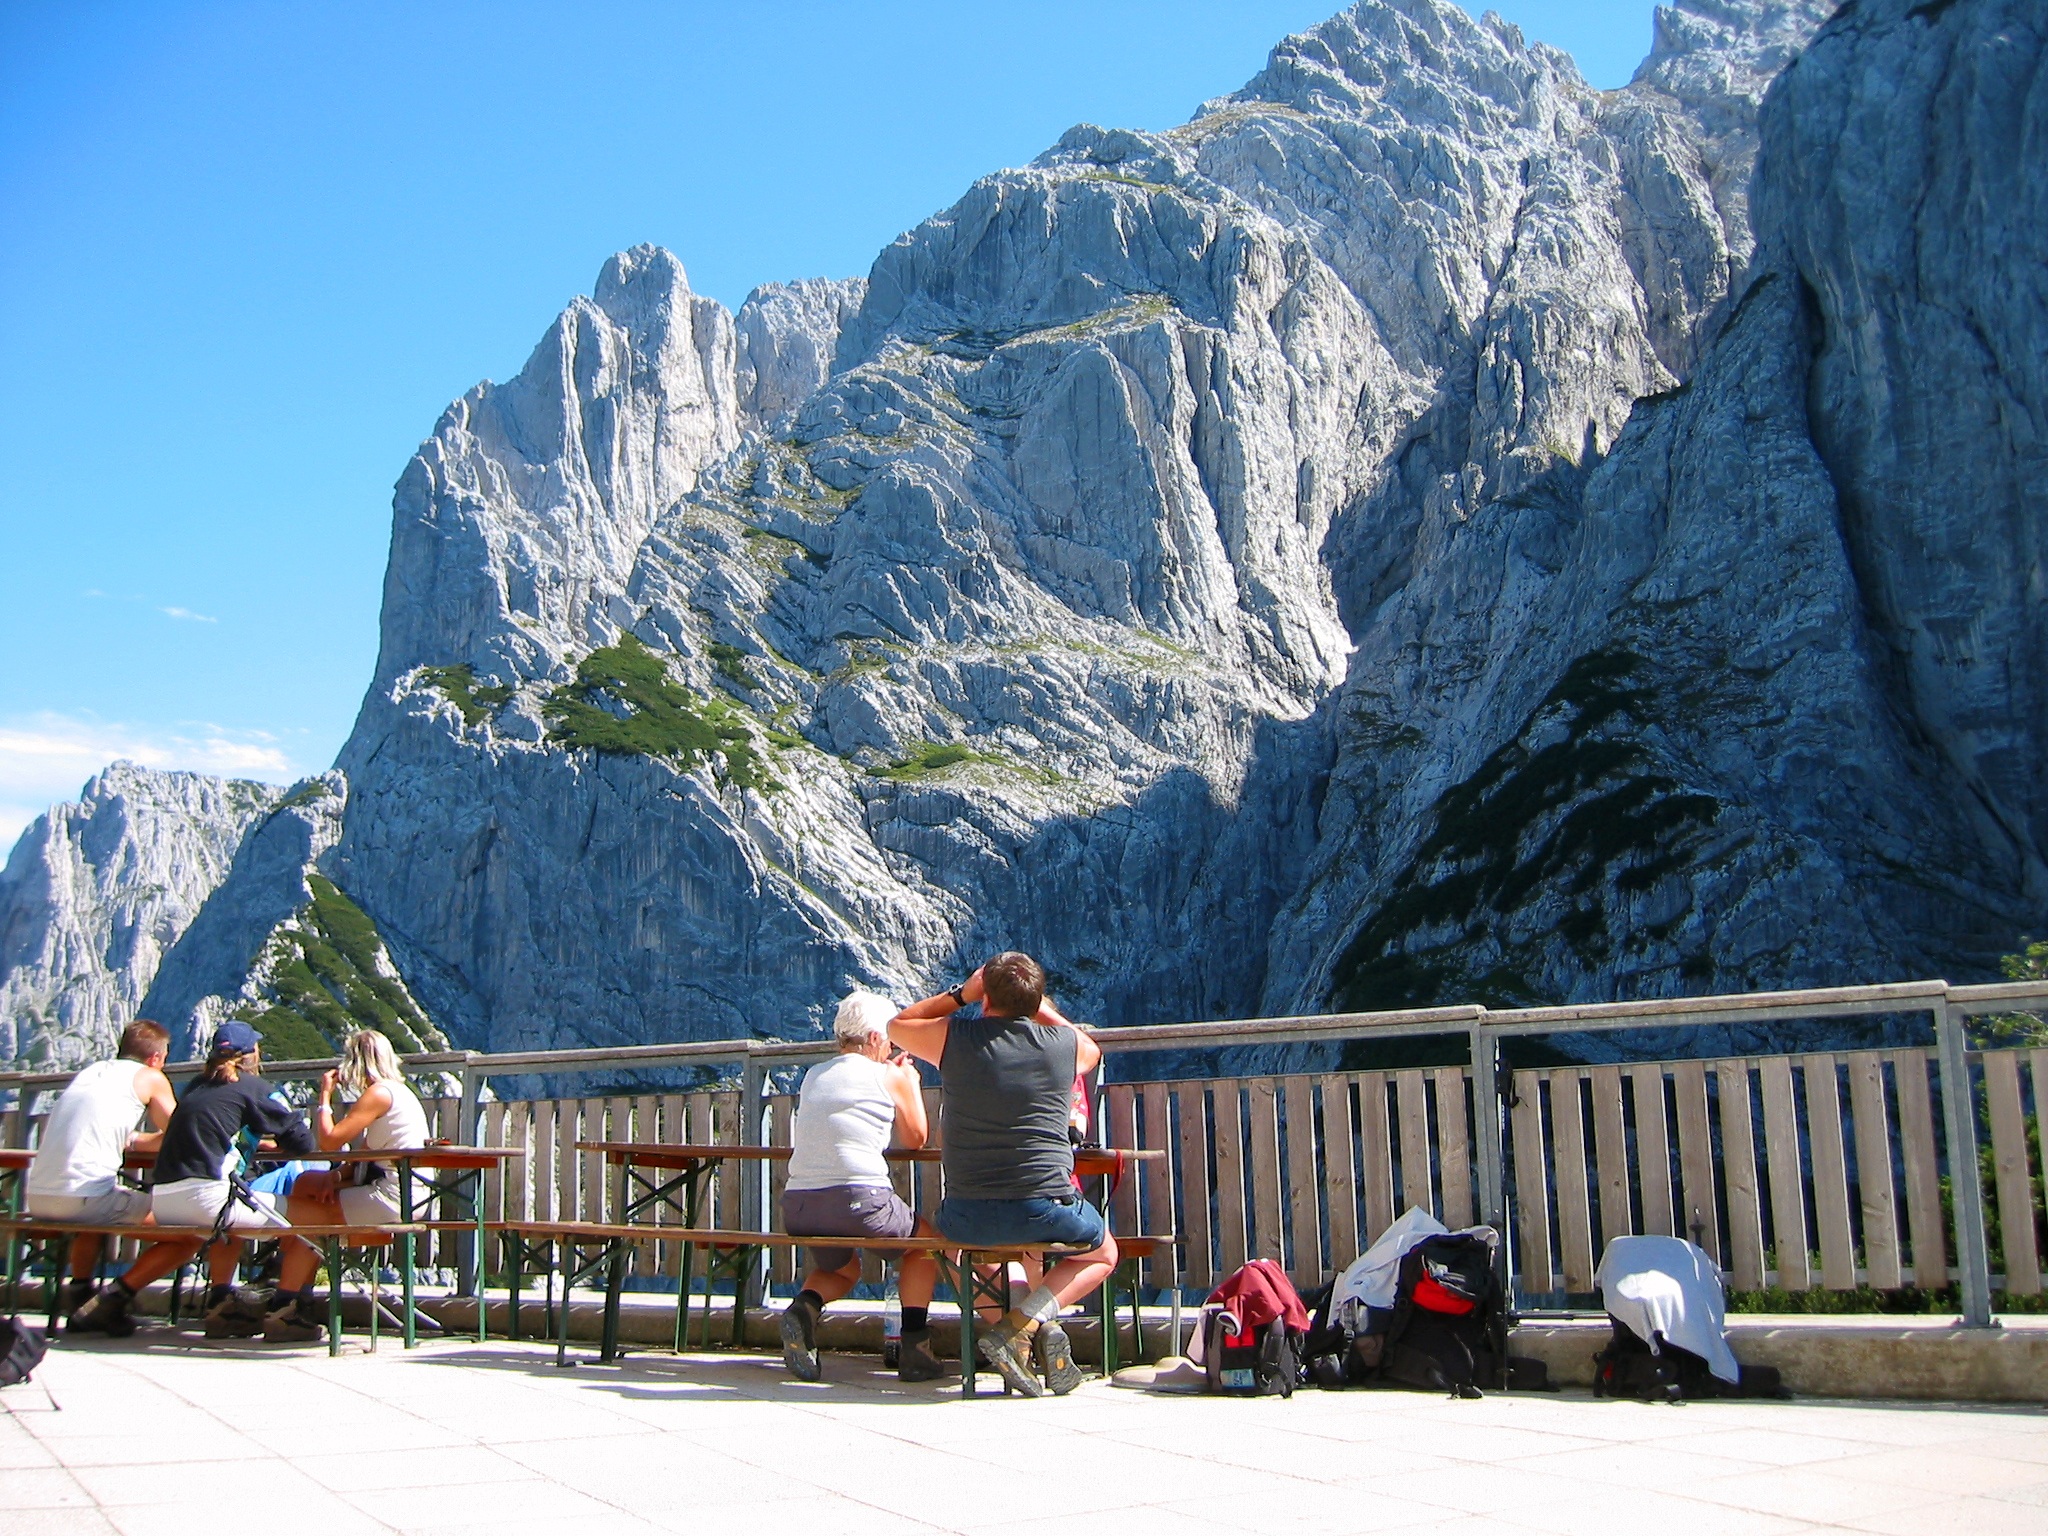
rock, mountain, snow, adventure, mountain range, vacation, alpine, tourism, alps, landform, wilderkaiser, mountainous landforms, stripsenjochhaus